Expensive Typewriter

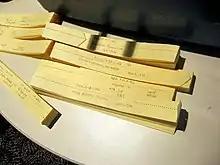
A partially-shadowed paper tape at the Computer History Museum holds a copy of the Expensive Typewriter program binaries, ready for loading

Expensive Typewriter was a pioneering text editor program that ran on the DEC PDP-1 computer, which had been delivered to MIT in the early 1960s.